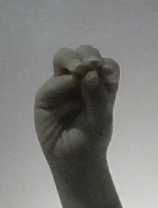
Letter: ha